Simpson Tunnel

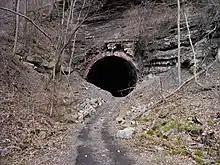
South portal in 2006

The Simpson Tunnel, so named for the Simpson Farm it passed under, was a railroad tunnel originally built in 1903 by U.S. Steel and subsequently used by the Dunlap Creek branch of the Monongahela Railway. The tunnel was made of stone with a brick arch construction. The line was utilized both to serve coal mines and coke works in the area and to interchange with the Baltimore and Ohio Railroad's Fairmont, Morgantown and Pittsburgh line and the Pennsylvania Railroad's Coal Lick Run branch. The last move on that line, and thus through the tunnel, was on November 6, 1975. The line was subsequently abandoned by 1976 and the real estate disposed, however the tunnel was not destroyed or blocked at the time. At some point between 2008 and 2010 the tunnel was destroyed, likely due to the construction of the Mon-Fayette Expressway. It is not clear whether the tunnel was blasted or simply filled in.